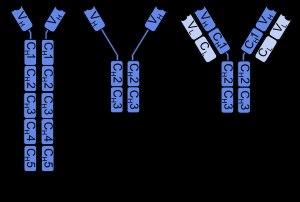
Un anticorps à domaine unique, également connu sous le nom de nanocorps, est un fragment d'anticorps composé d'un seul domaine d'anticorps variable monomère. Comme un anticorps entier, il est capable de se lier sélectivement à un antigène spécifique. Avec un poids moléculaire de seulement 12 à 15 kDa, les anticorps à domaine unique sont beaucoup plus petits que les anticorps communs qui sont composés de deux chaînes de protéines lourdes et de deux chaînes légères, et même plus petits que les fragments Fab et des fragments variables à chaîne unique.